Larbert

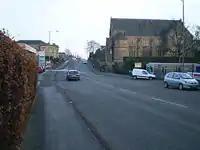
The point at which Larbert merges into Stenhousemuir is known as "The Brae". The photograph is taken looking east into Stenhousemuir, with Larbert West Church in the foreground.

In places, stratified till and boulder clay give rise to features of glacial deposition such as eskers, and drumlins that are predominant over much of the area north and east of Larbert and provide natural transportation routes. As Larbert is not far from the coast, post-glacial features akin to raised beaches are particularly prevalent south and west of the settlement, and this gives rise to differing elevations surrounding the town.